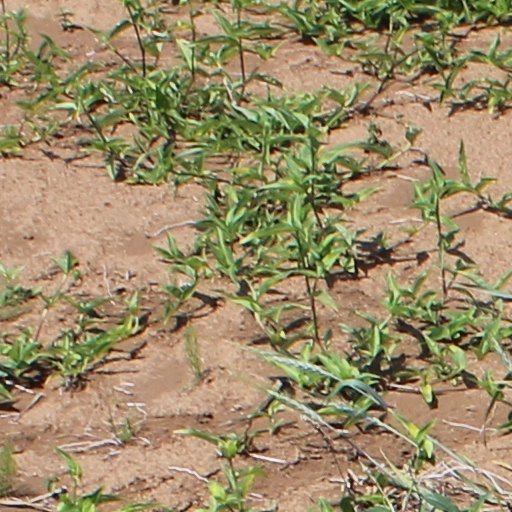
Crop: wheat